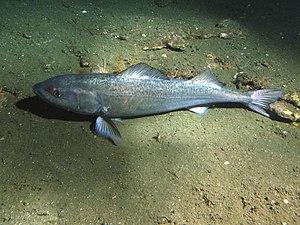
Anoplopomatidae est une famille de poissons téléostéens de l'ordre des Scorpaeniformes.
Les scorpaéniformes forment un ordre de poissons à nageoires rayonnées. Parmi les espèces communes, on trouve les grondins, rascasses, poissons-scorpions, poissons-pierres, ou encore la lompe.